Abu Ubayda ibn al-Jarrah

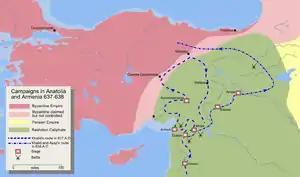
Map detailing the route of Khalid ibn al-Walid's invasion of Syria.

After the battle Umar ordered the conquest of Al-Jazira, which was completed by late summer 638. Following the victory, Abu Ubayda sent Khalid and Iyad ibn Ghanm (conqueror of Al-Jazira) to invade the Byzantine territory north of Al-Jazira. They marched independently and captured Edessa, Amida (Diyarbakır), Malatya and whole of Armenia up to Ararat and raided northern and central Anatolia. Heraclius had already abandoned all the forts between Antioch and Tartus to create a buffer zone or no man's land between Muslim controlled areas and mainland Anatolia.